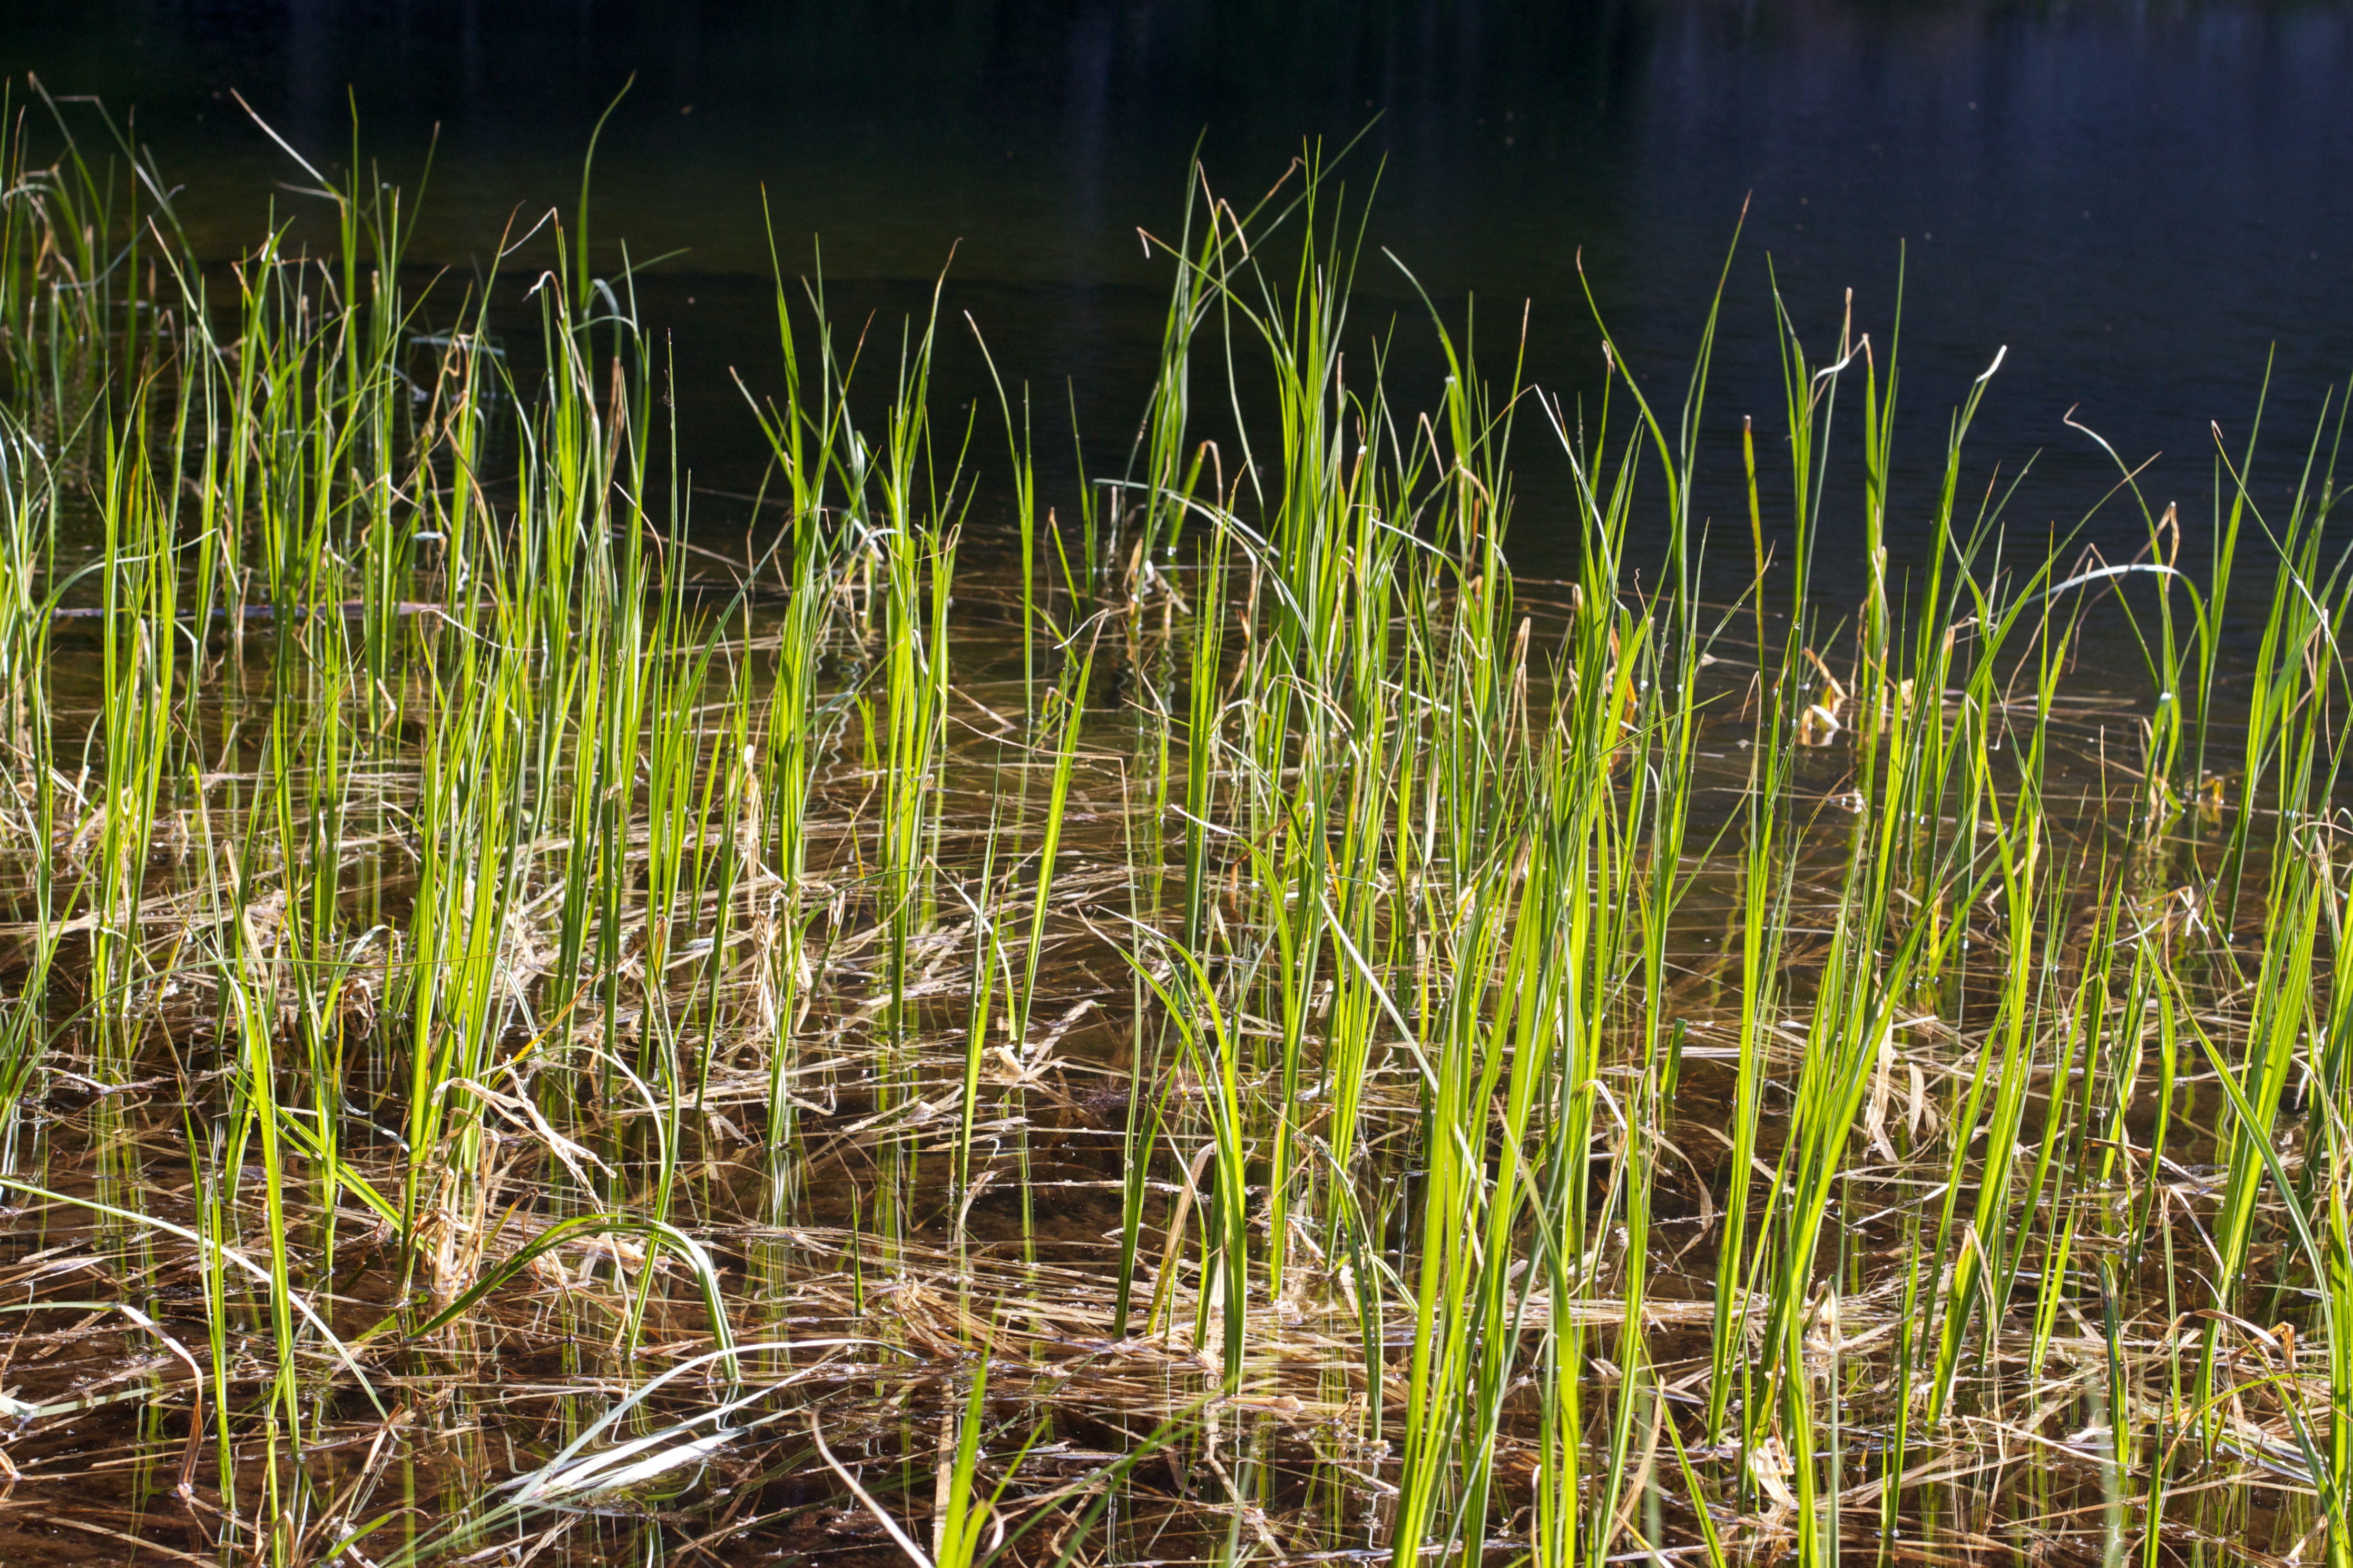
grass, swamp, plant, lawn, meadow, prairie, leaf, flower, green, botany, flora, grassland, vegetation, wetland, habitat, odyssey, ecosystem, natural environment, grass family, plant stem, phragmites